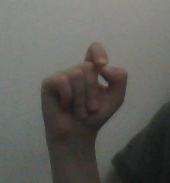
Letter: fa